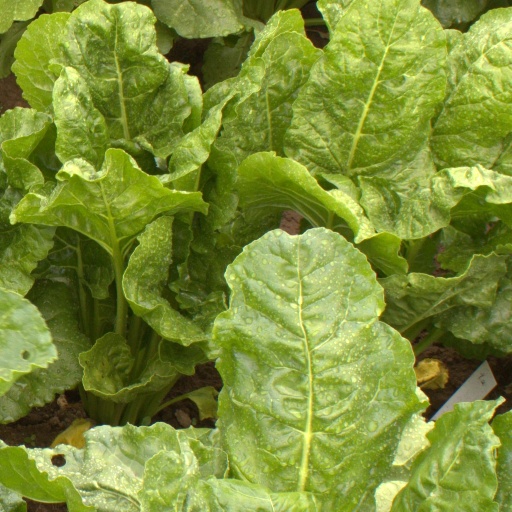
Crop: sugar beet